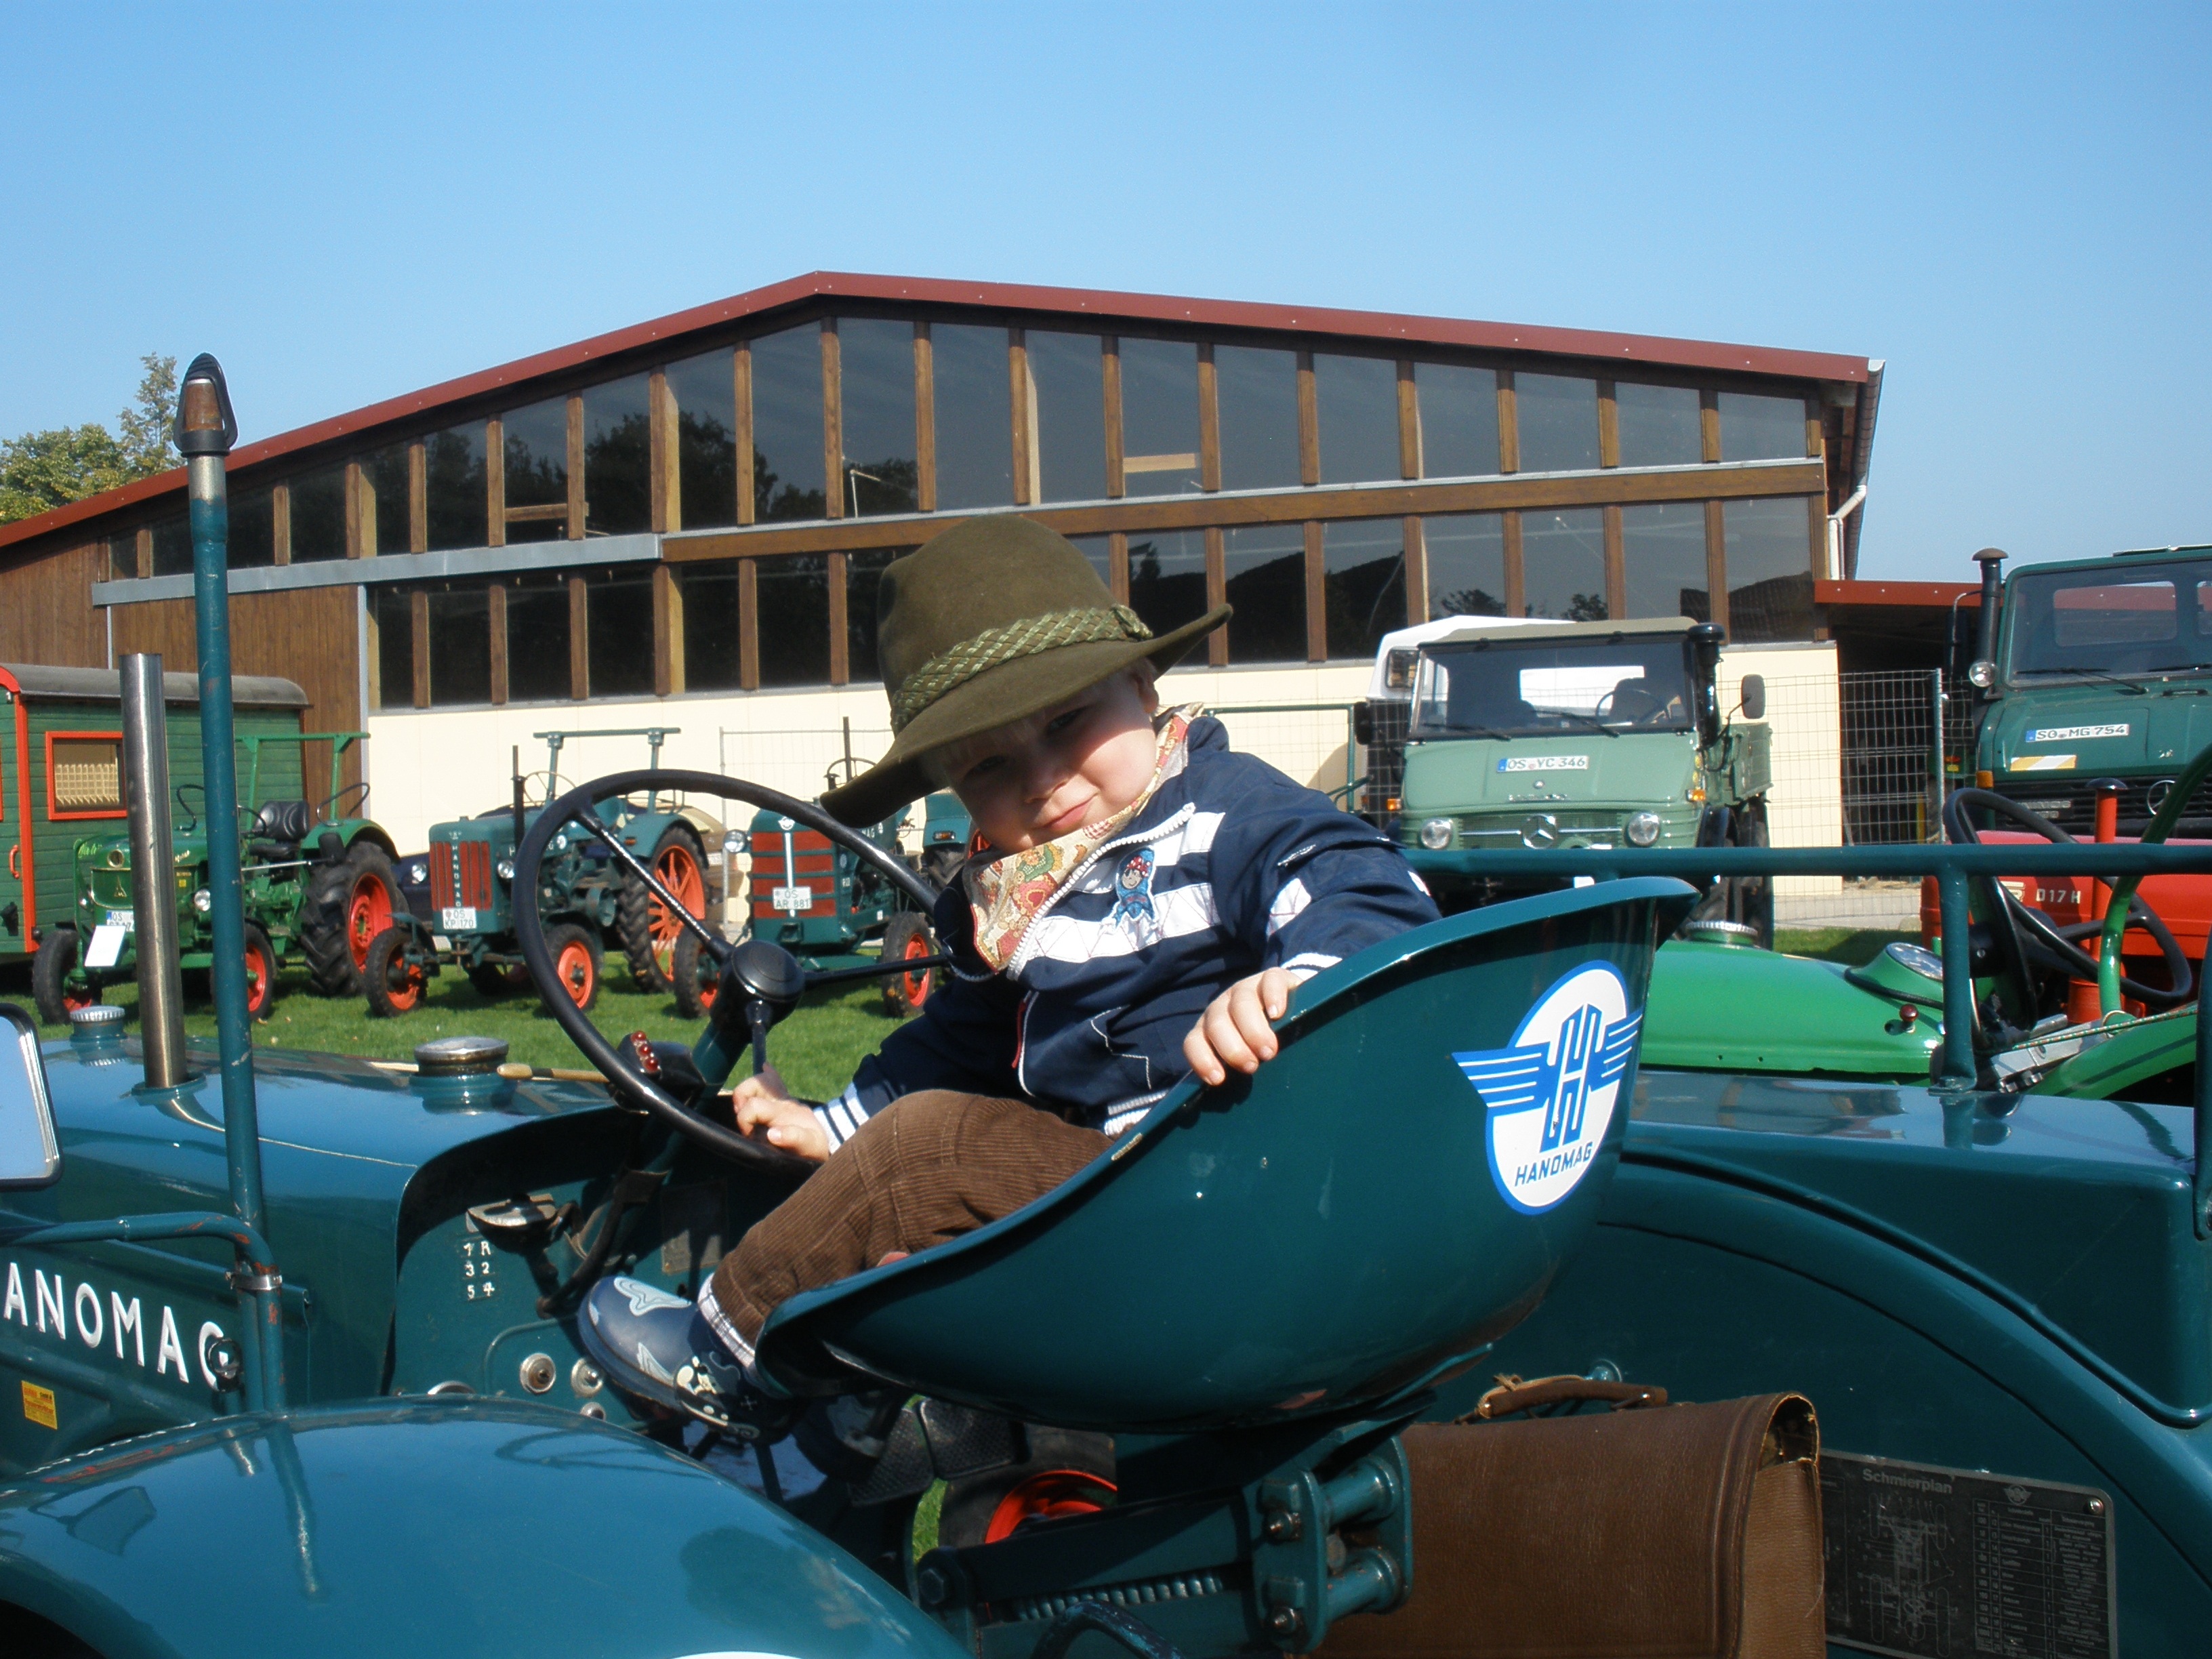
car, tractor, old, vehicle, motorcycle, child, agriculture, sit, cheerful, boating, oldtimer, tractors, historically, small child, old tractor, museum piece